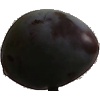
Label: Plum 3